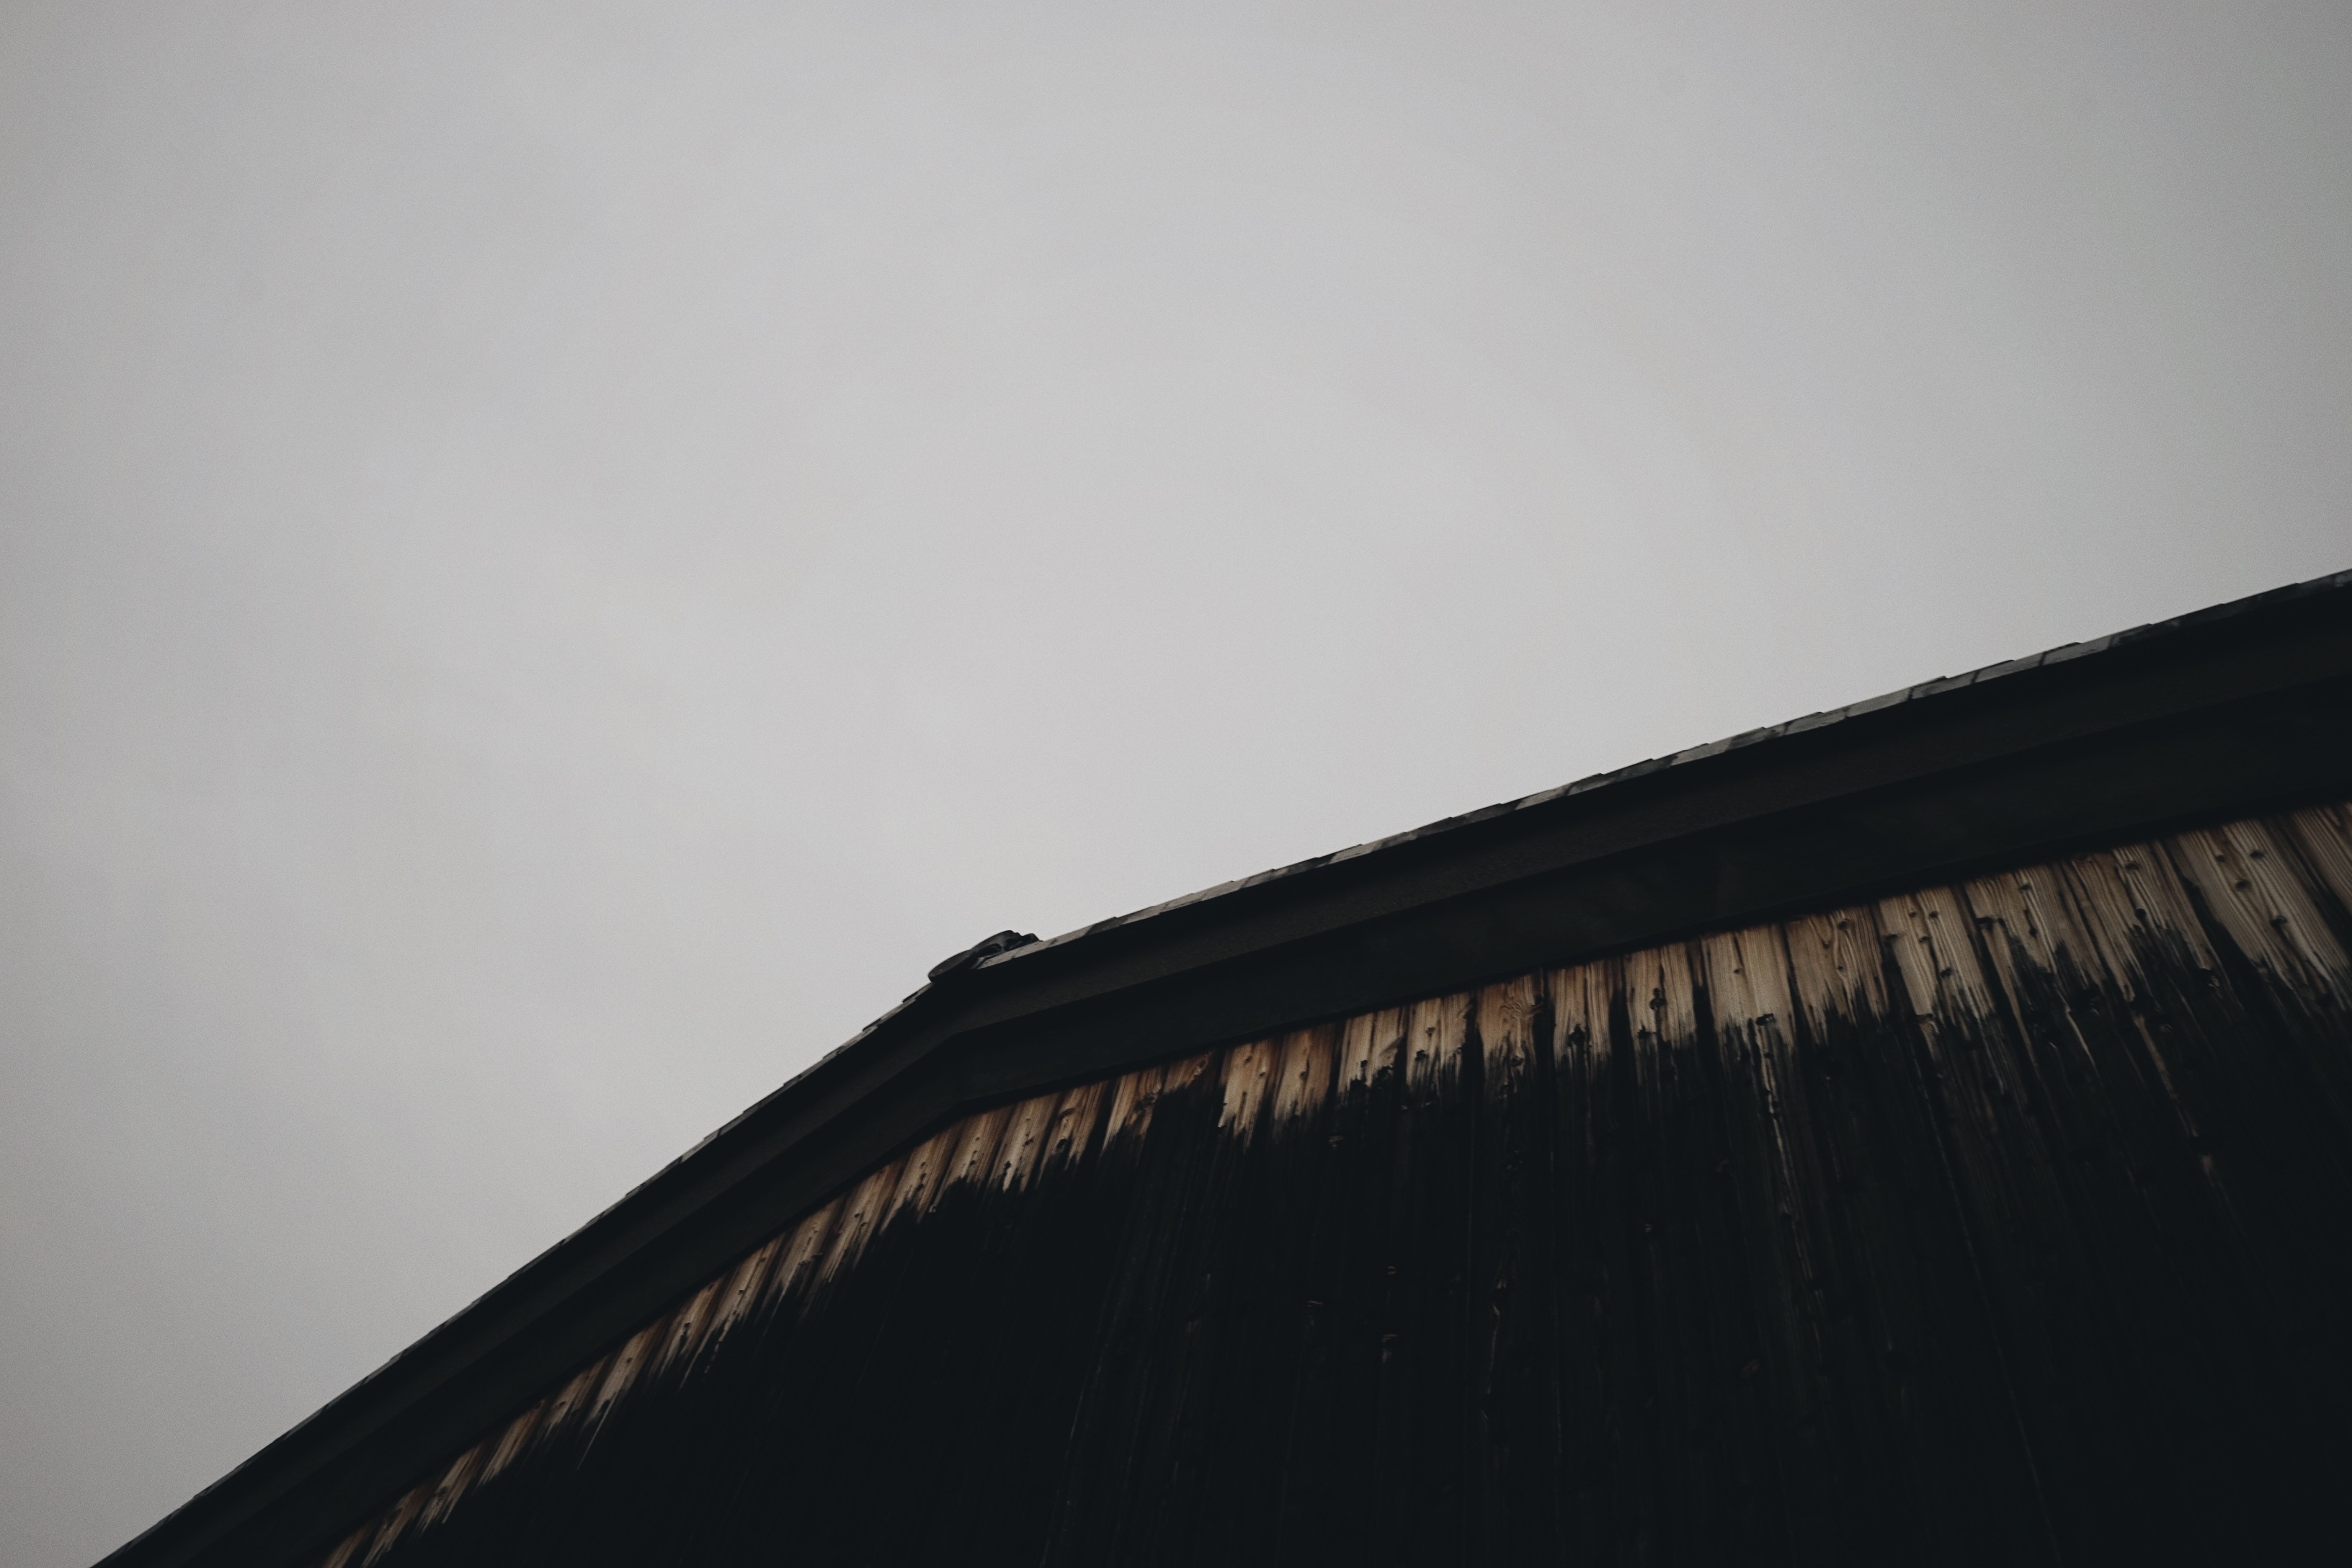
horizon, light, cloud, sky, white, sunlight, morning, wave, wind, line, reflection, shadow, blue, black, shape, atmospheric phenomenon, atmosphere of earth